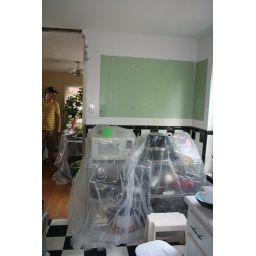
last day this wall was in the kitchen - view from the kitchen